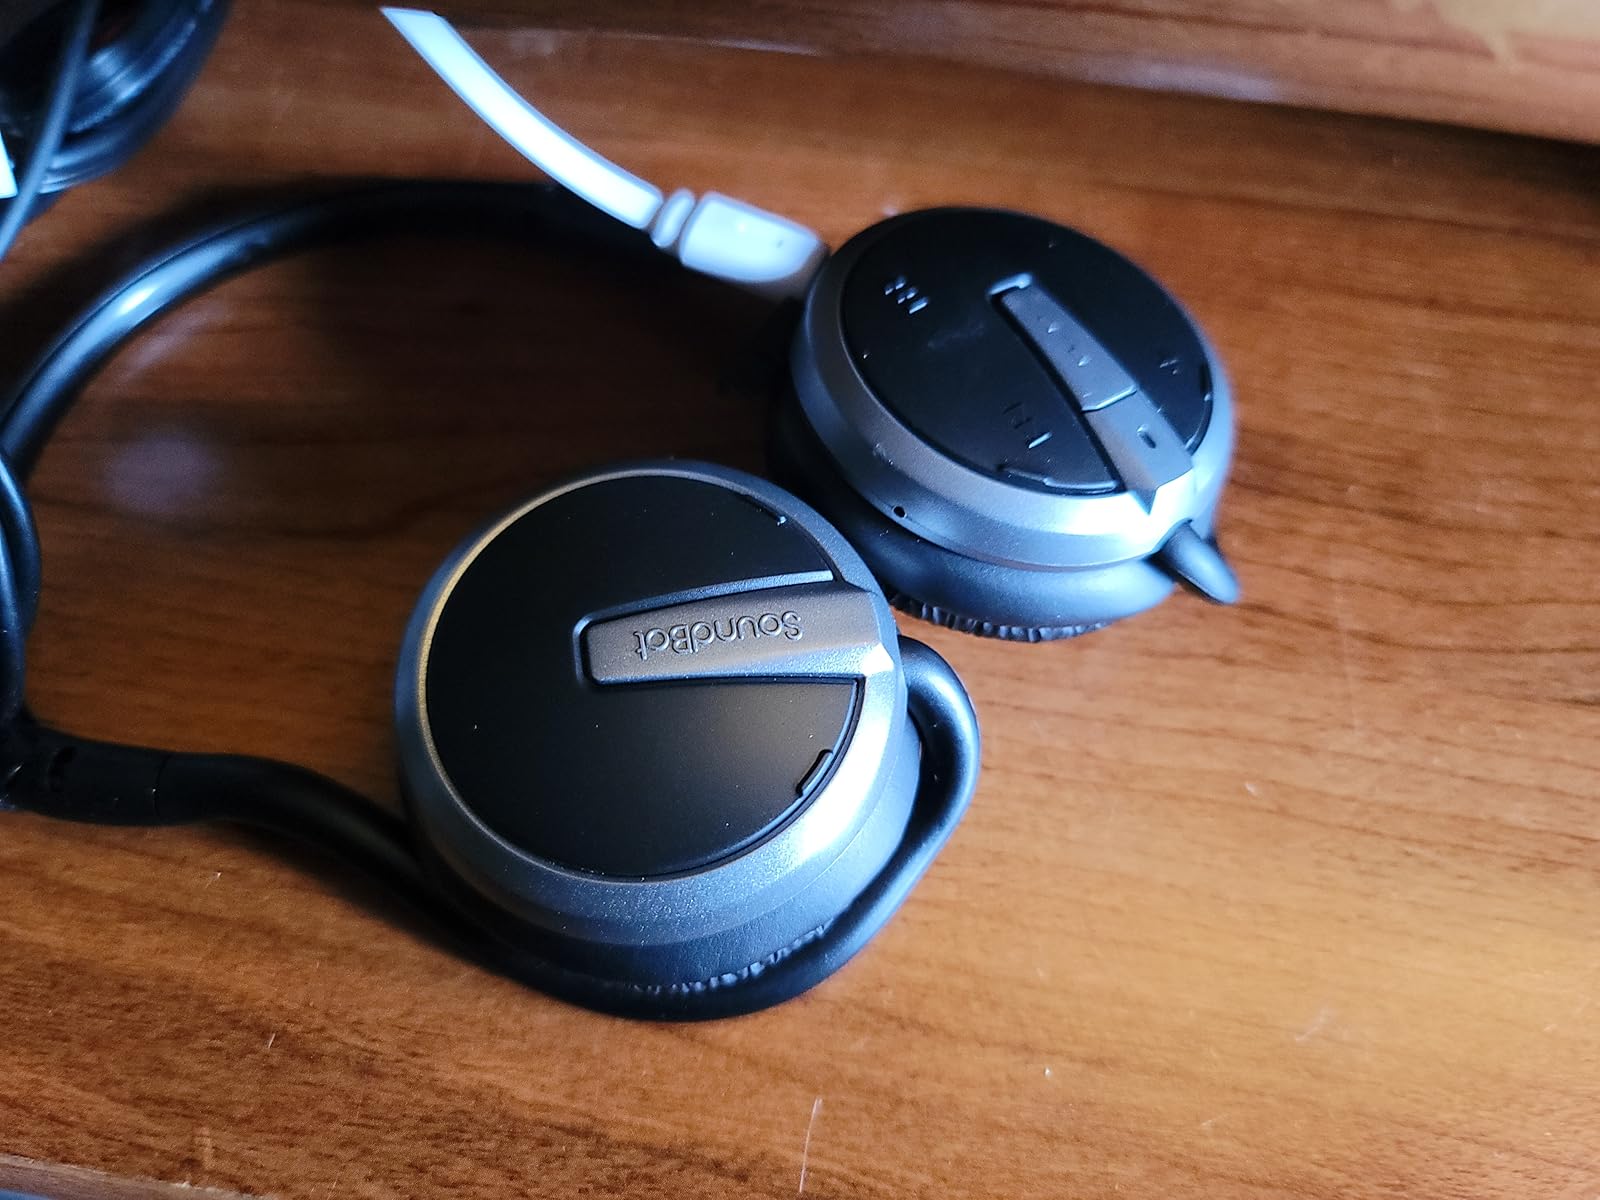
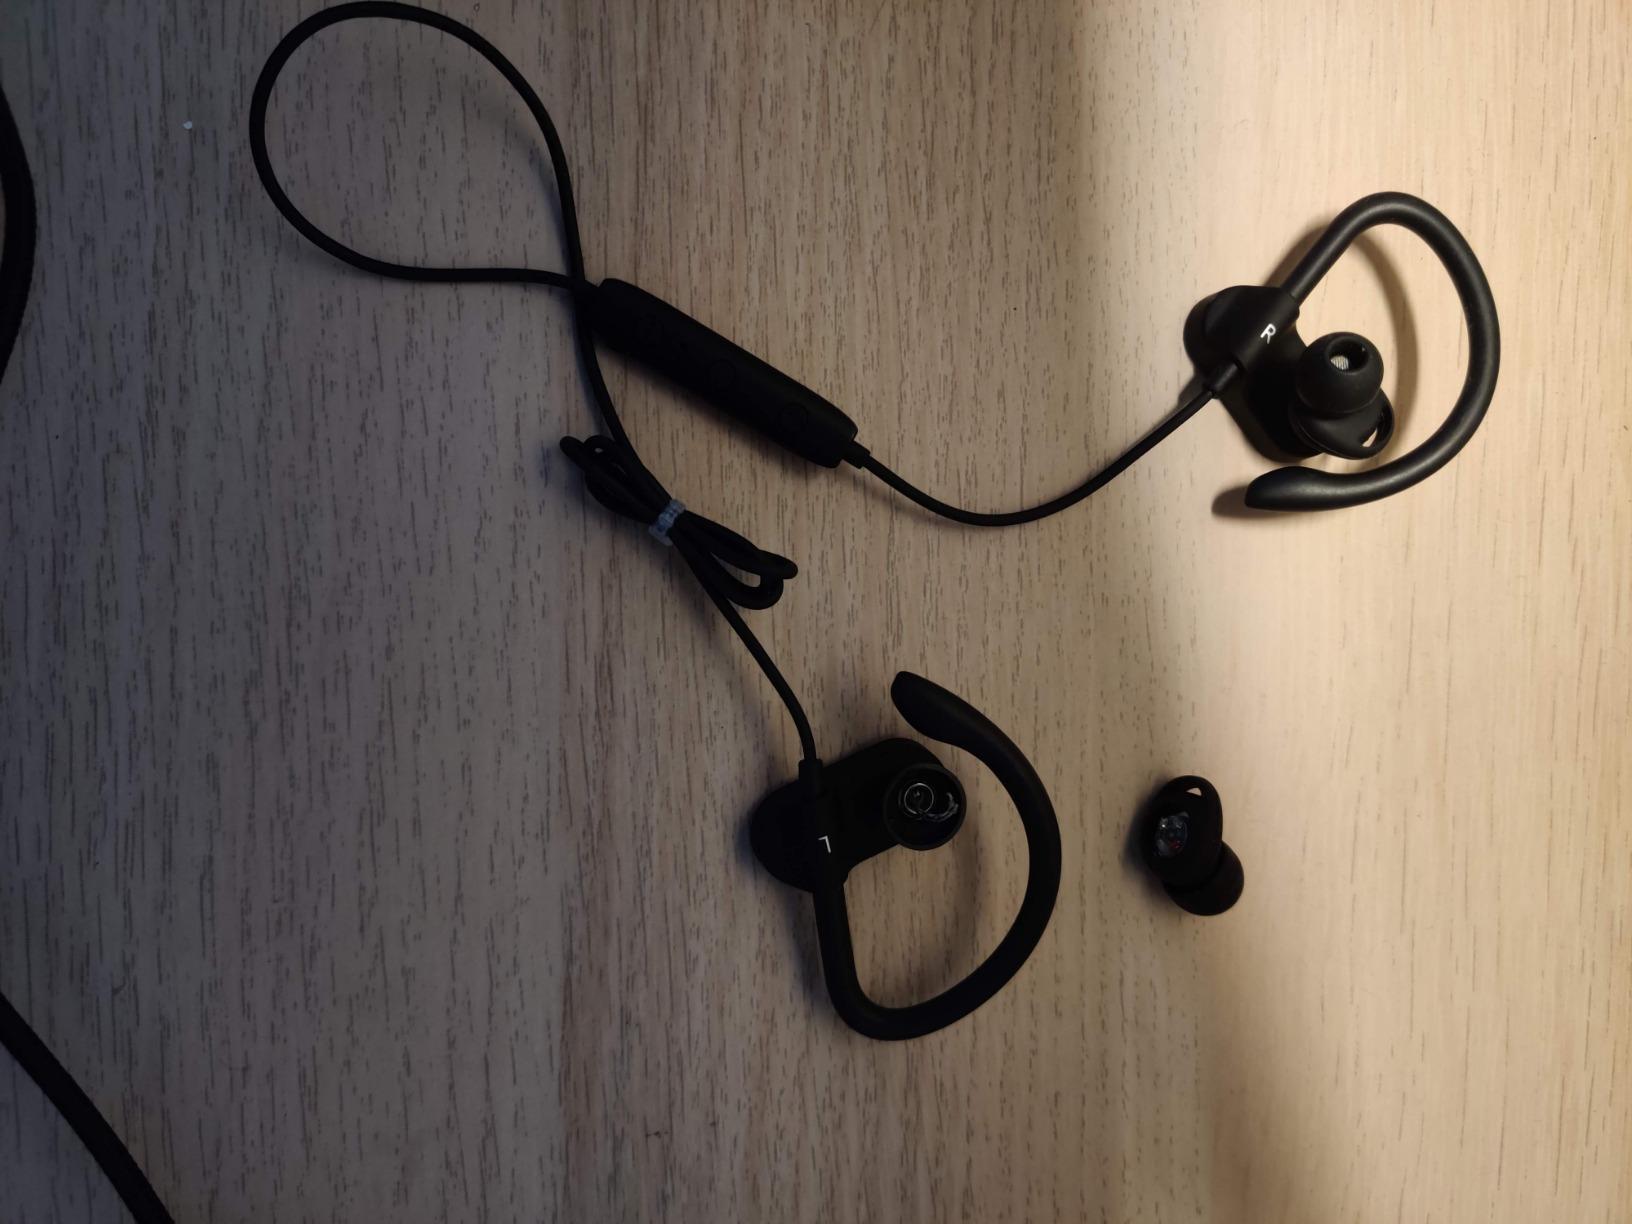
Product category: headphones
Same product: no